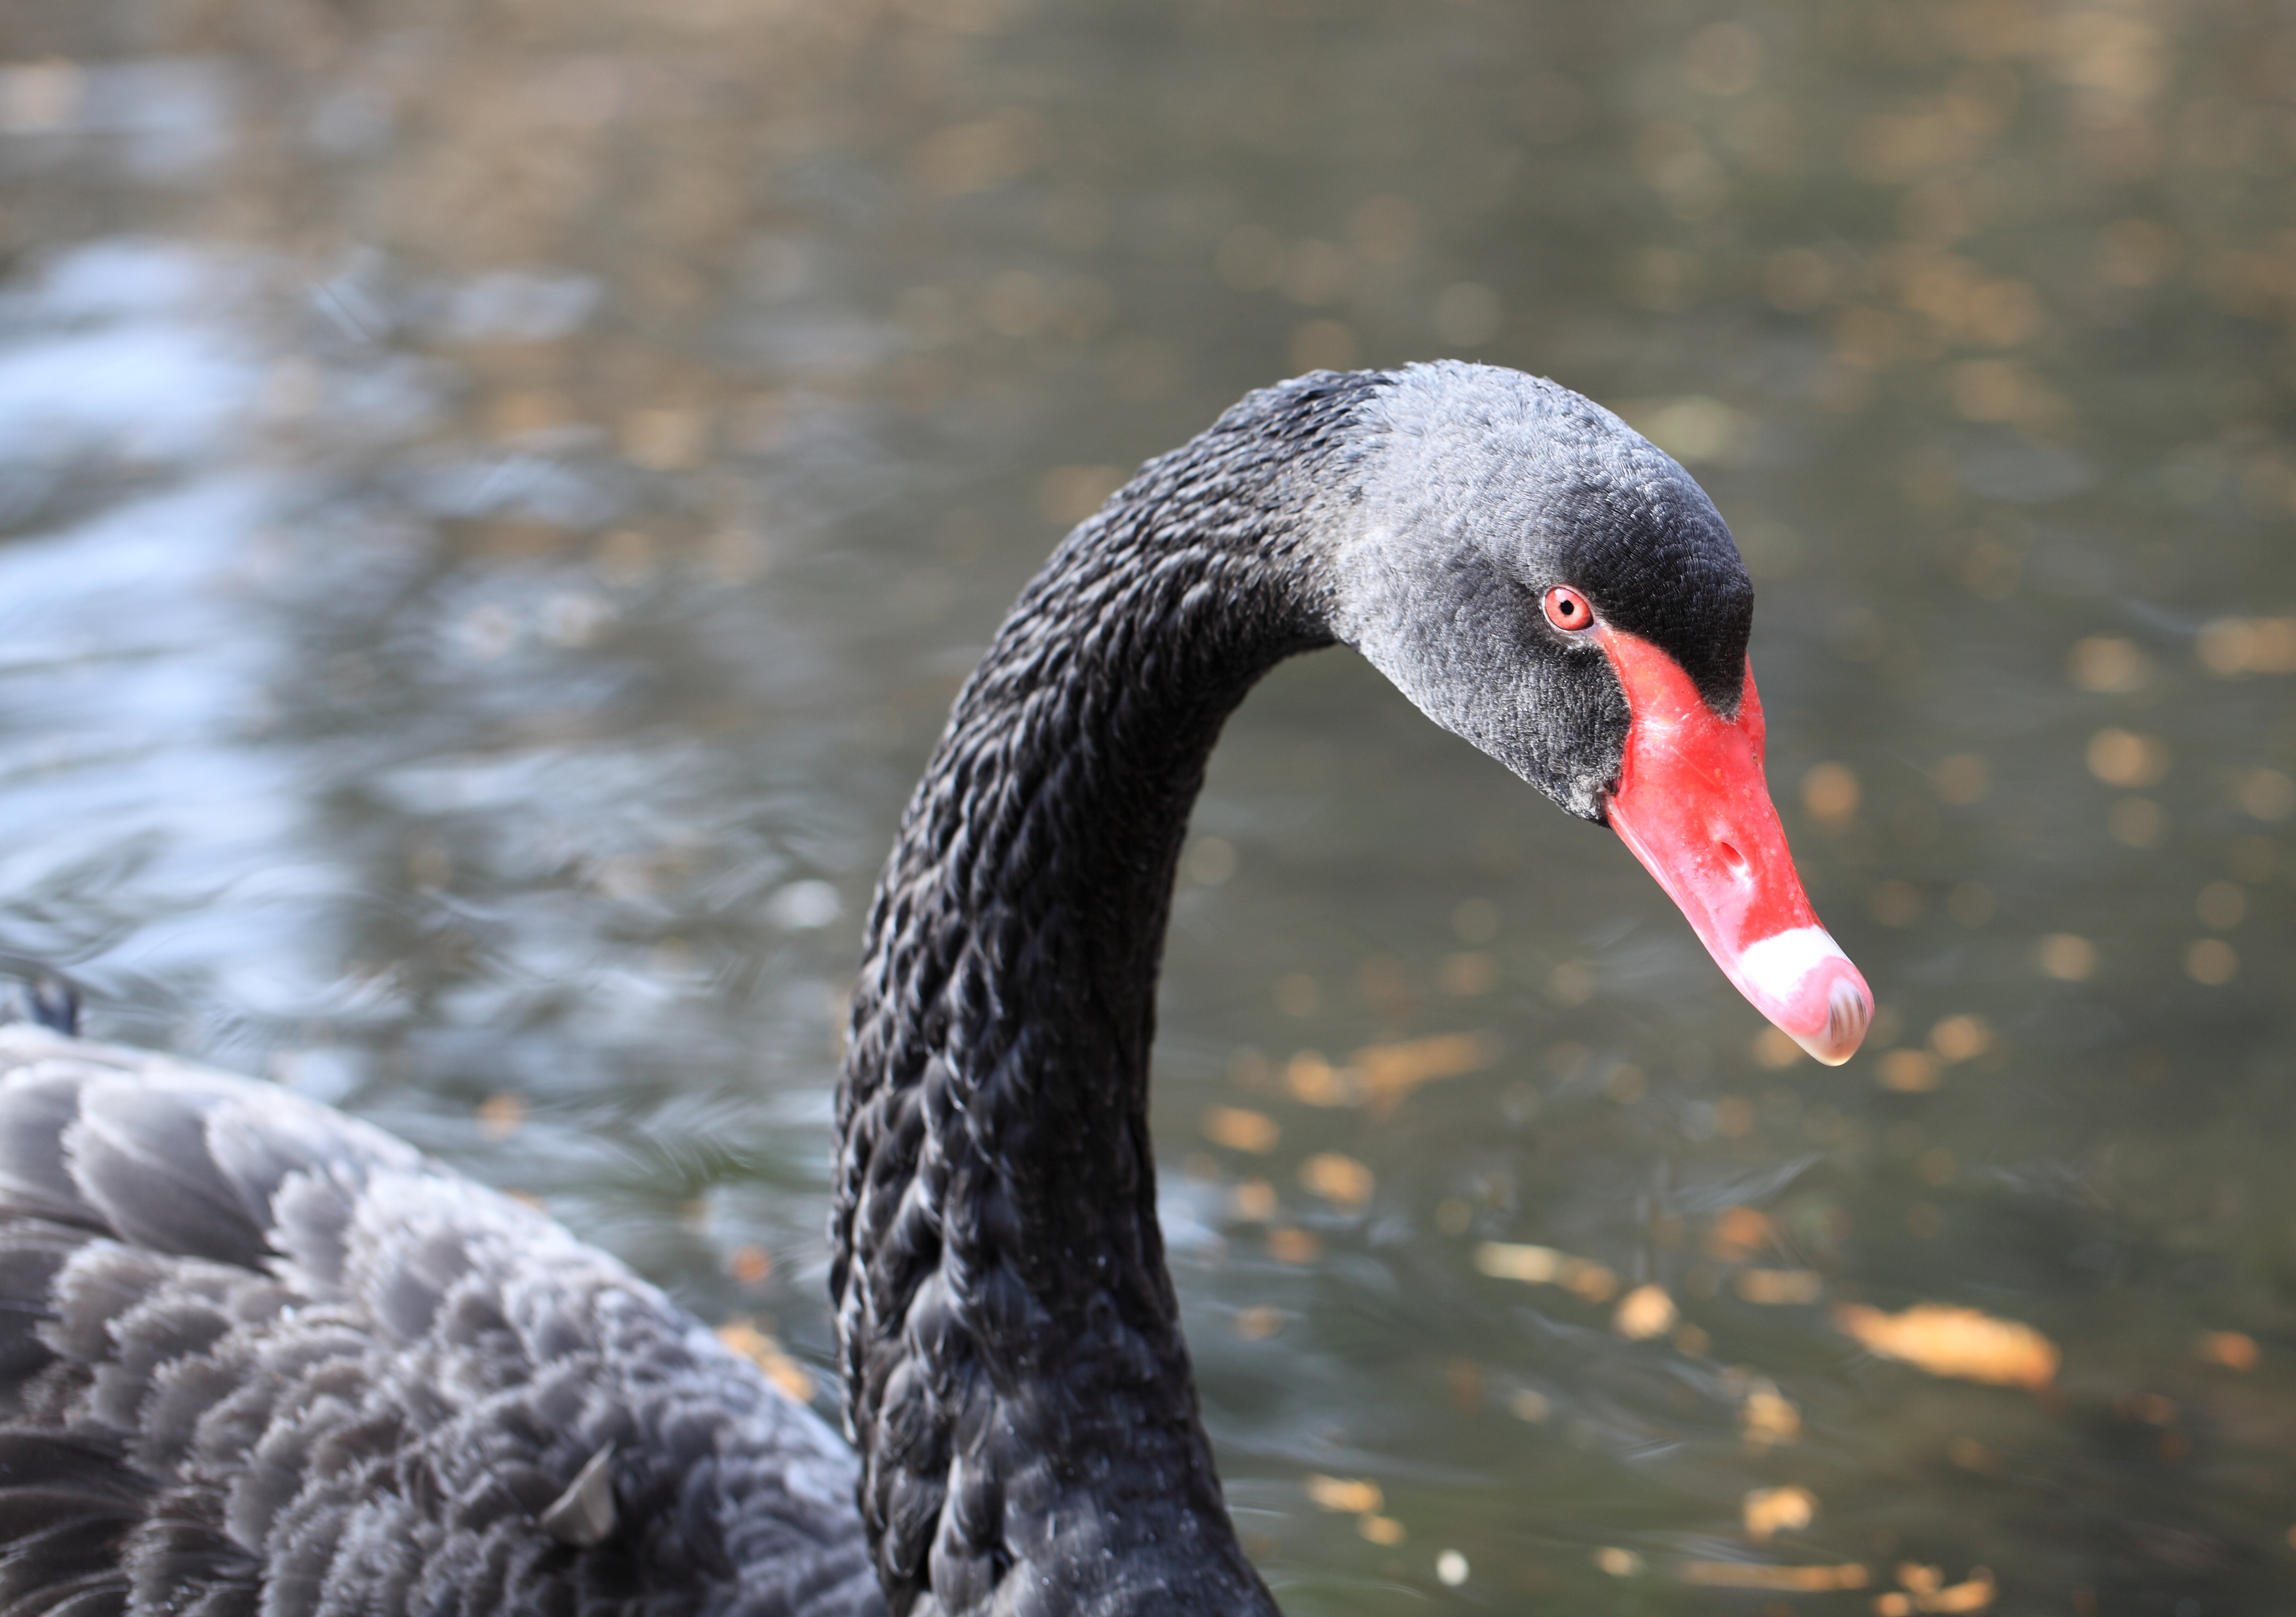
bird, wing, wildlife, high, beak, fauna, close up, swan, goose, vertebrate, 5d, hires, waterfowl, blackswan, bud, markii, water bird, hi, res, resolution, black swan, ducks geese and swans